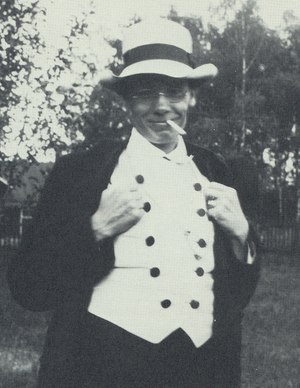
Gerhard Henning
Gerhard Henning, var en dansk-svensk billedhugger.